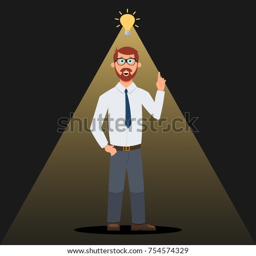
a funny office worker came up with an idea .